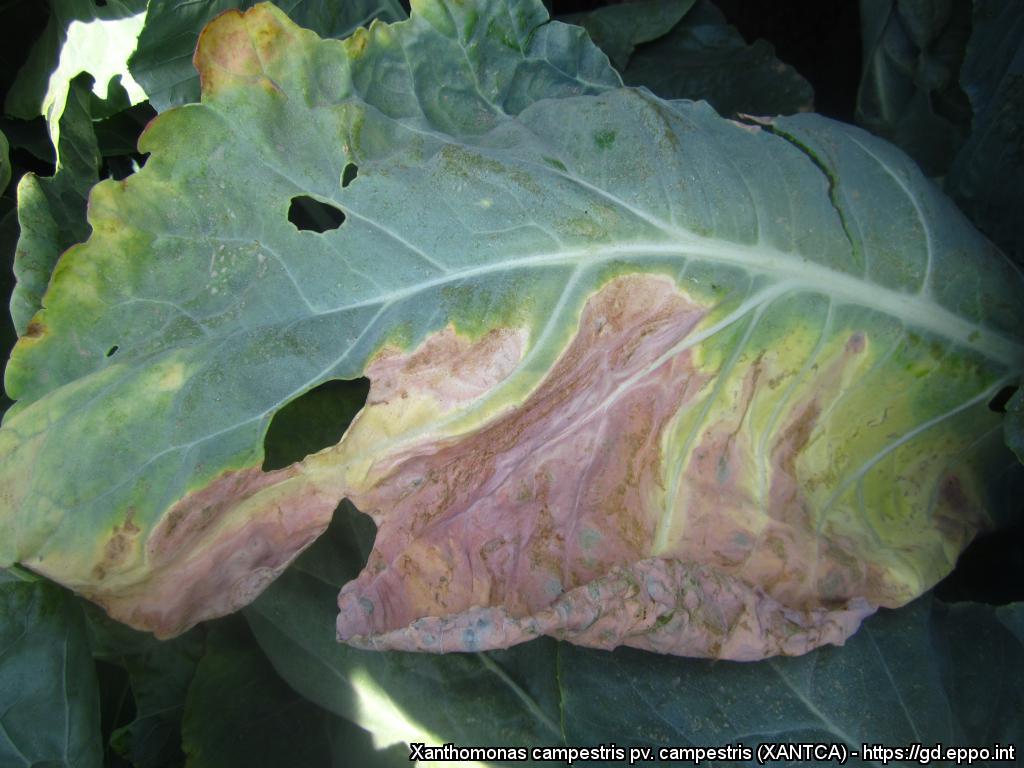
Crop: unknown
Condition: cabbage_cabbage_black_rot